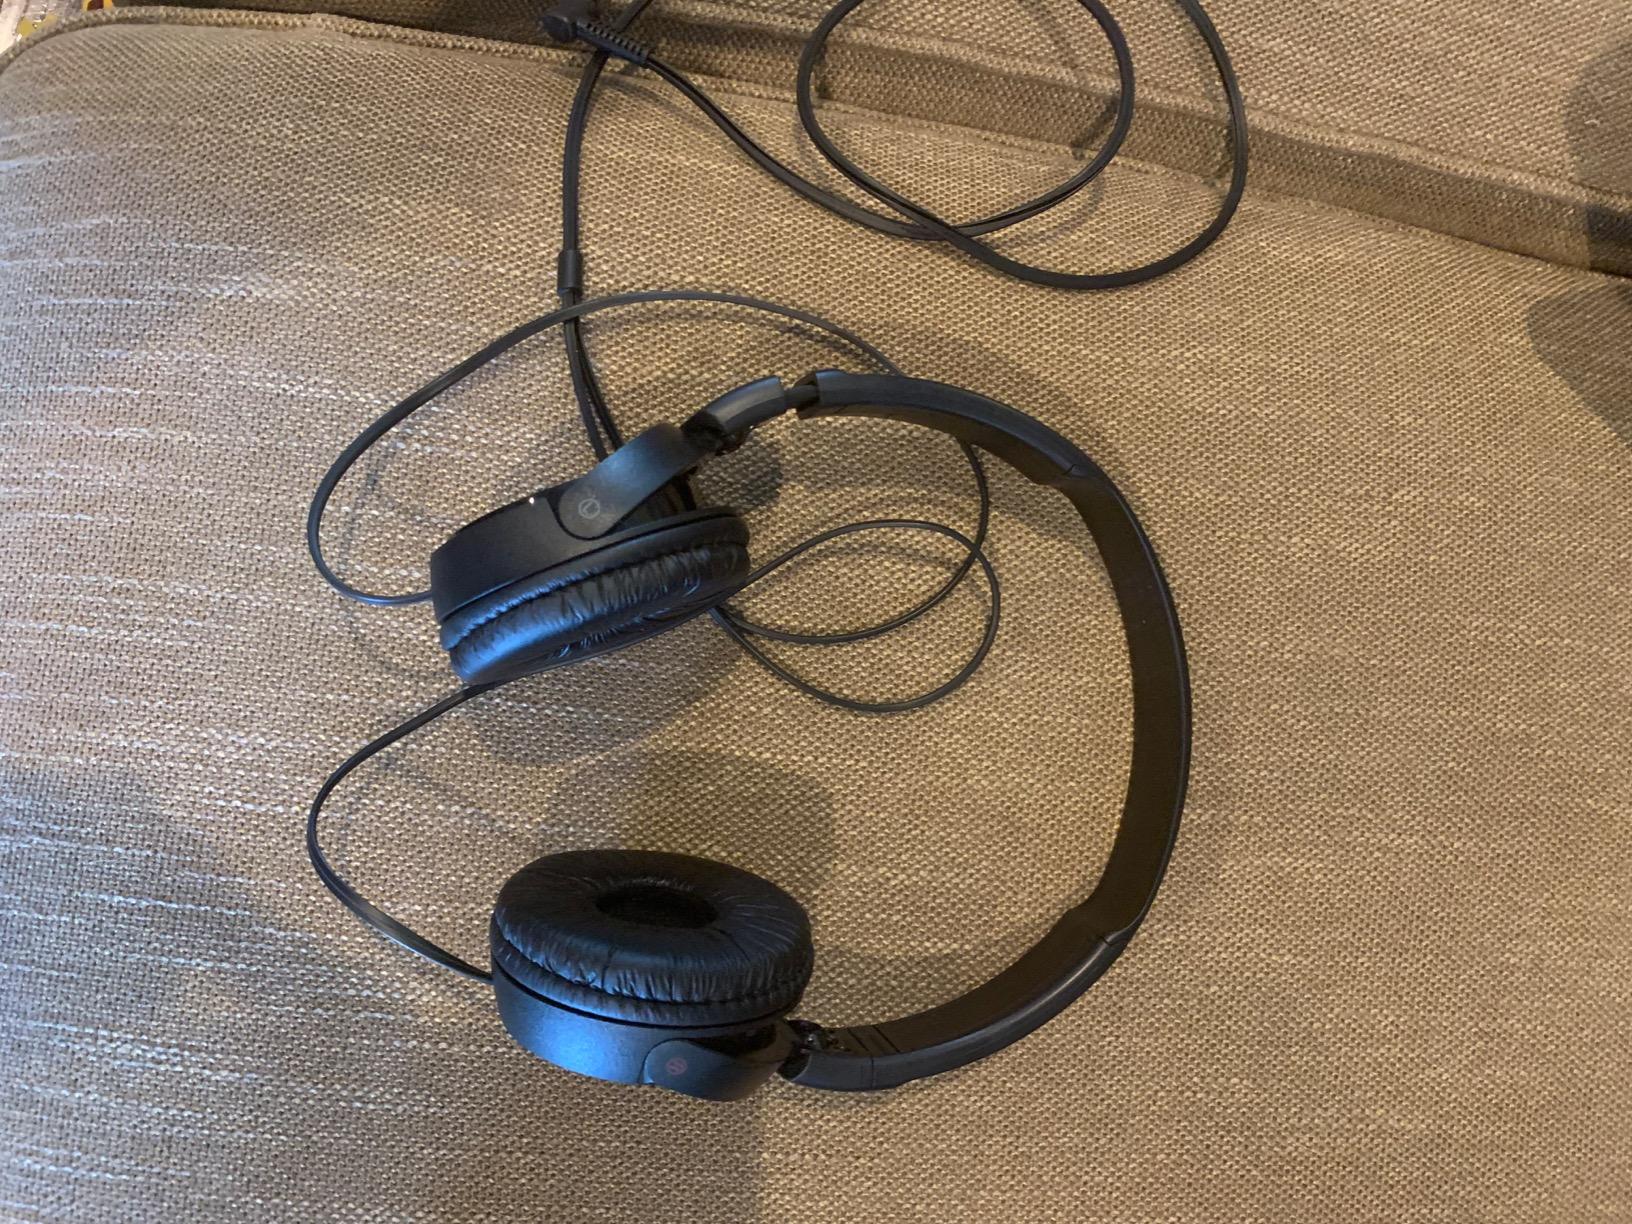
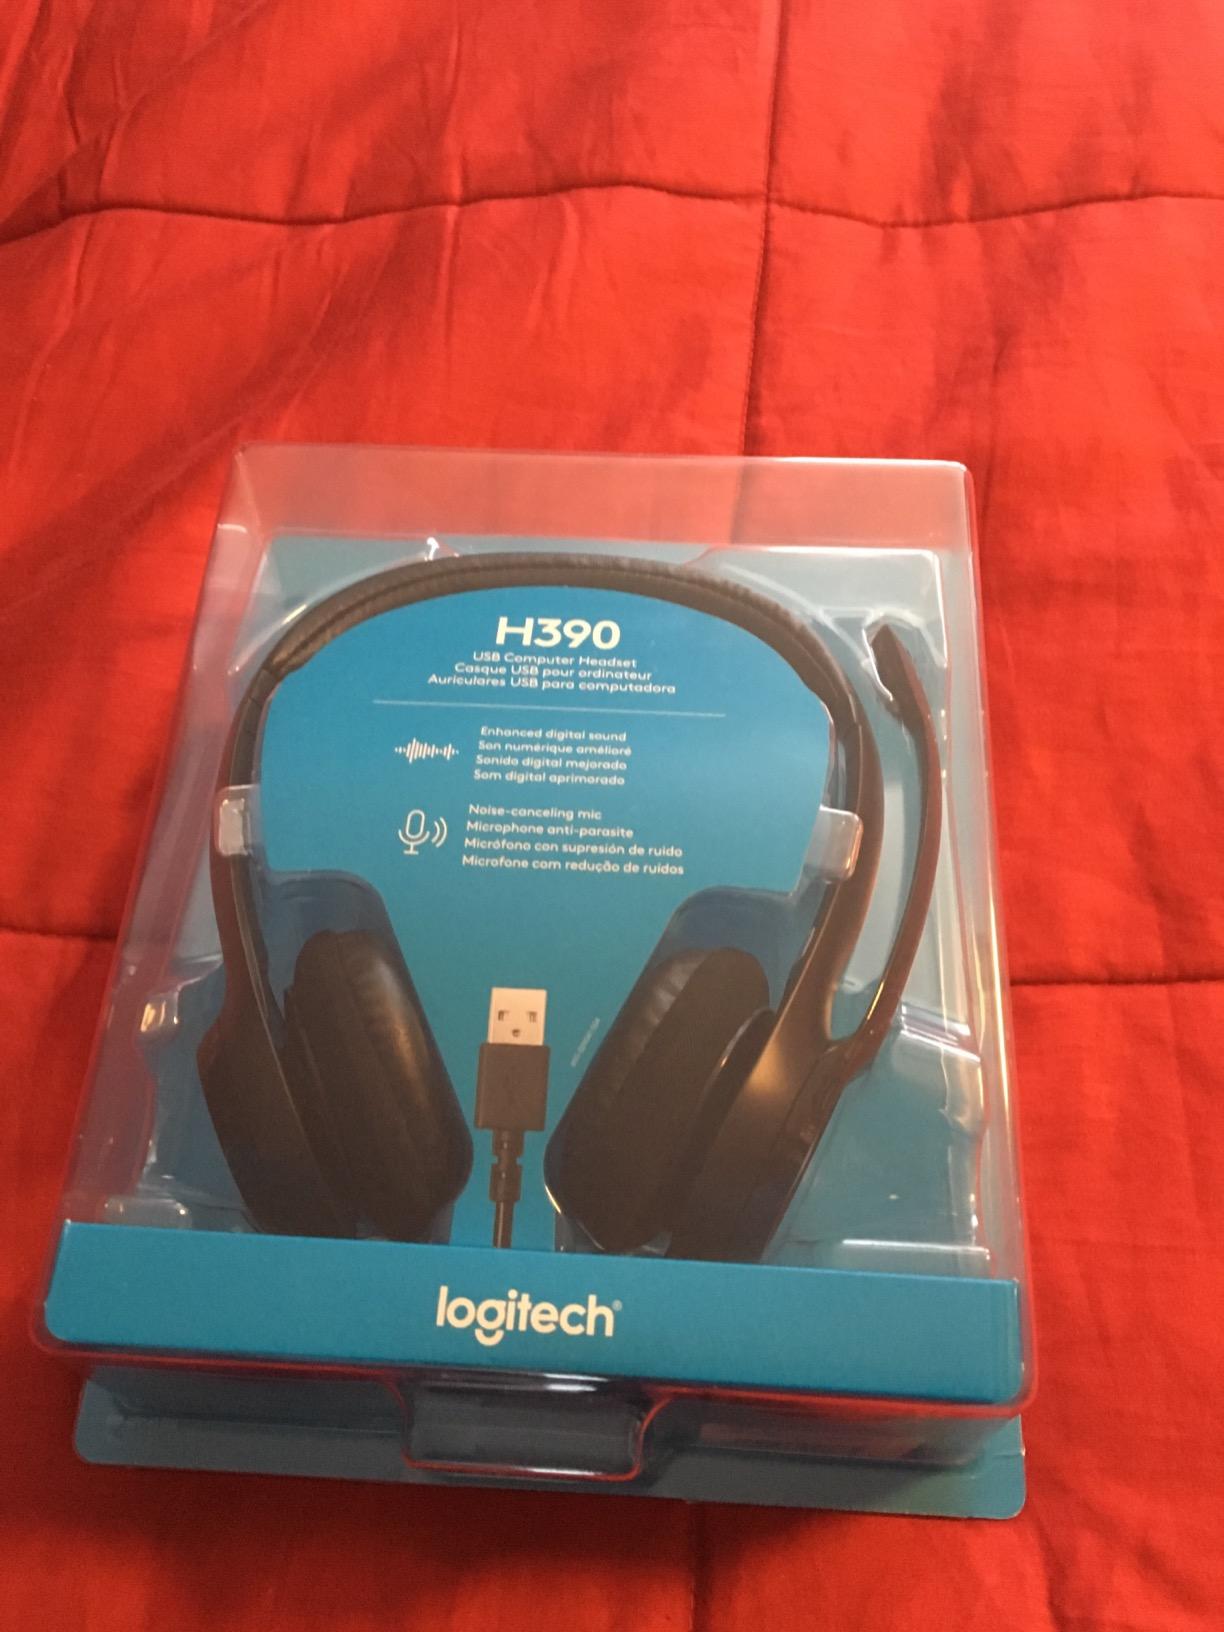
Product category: headphones
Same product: no